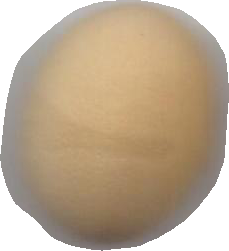
Variety: Grobogan